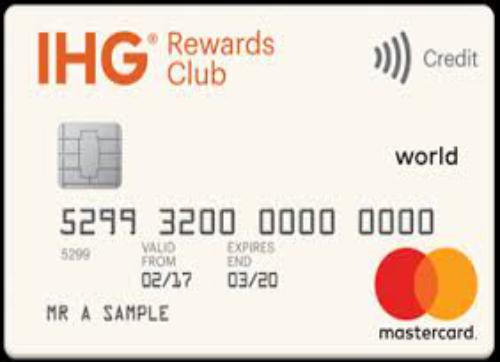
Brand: IHG
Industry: Others